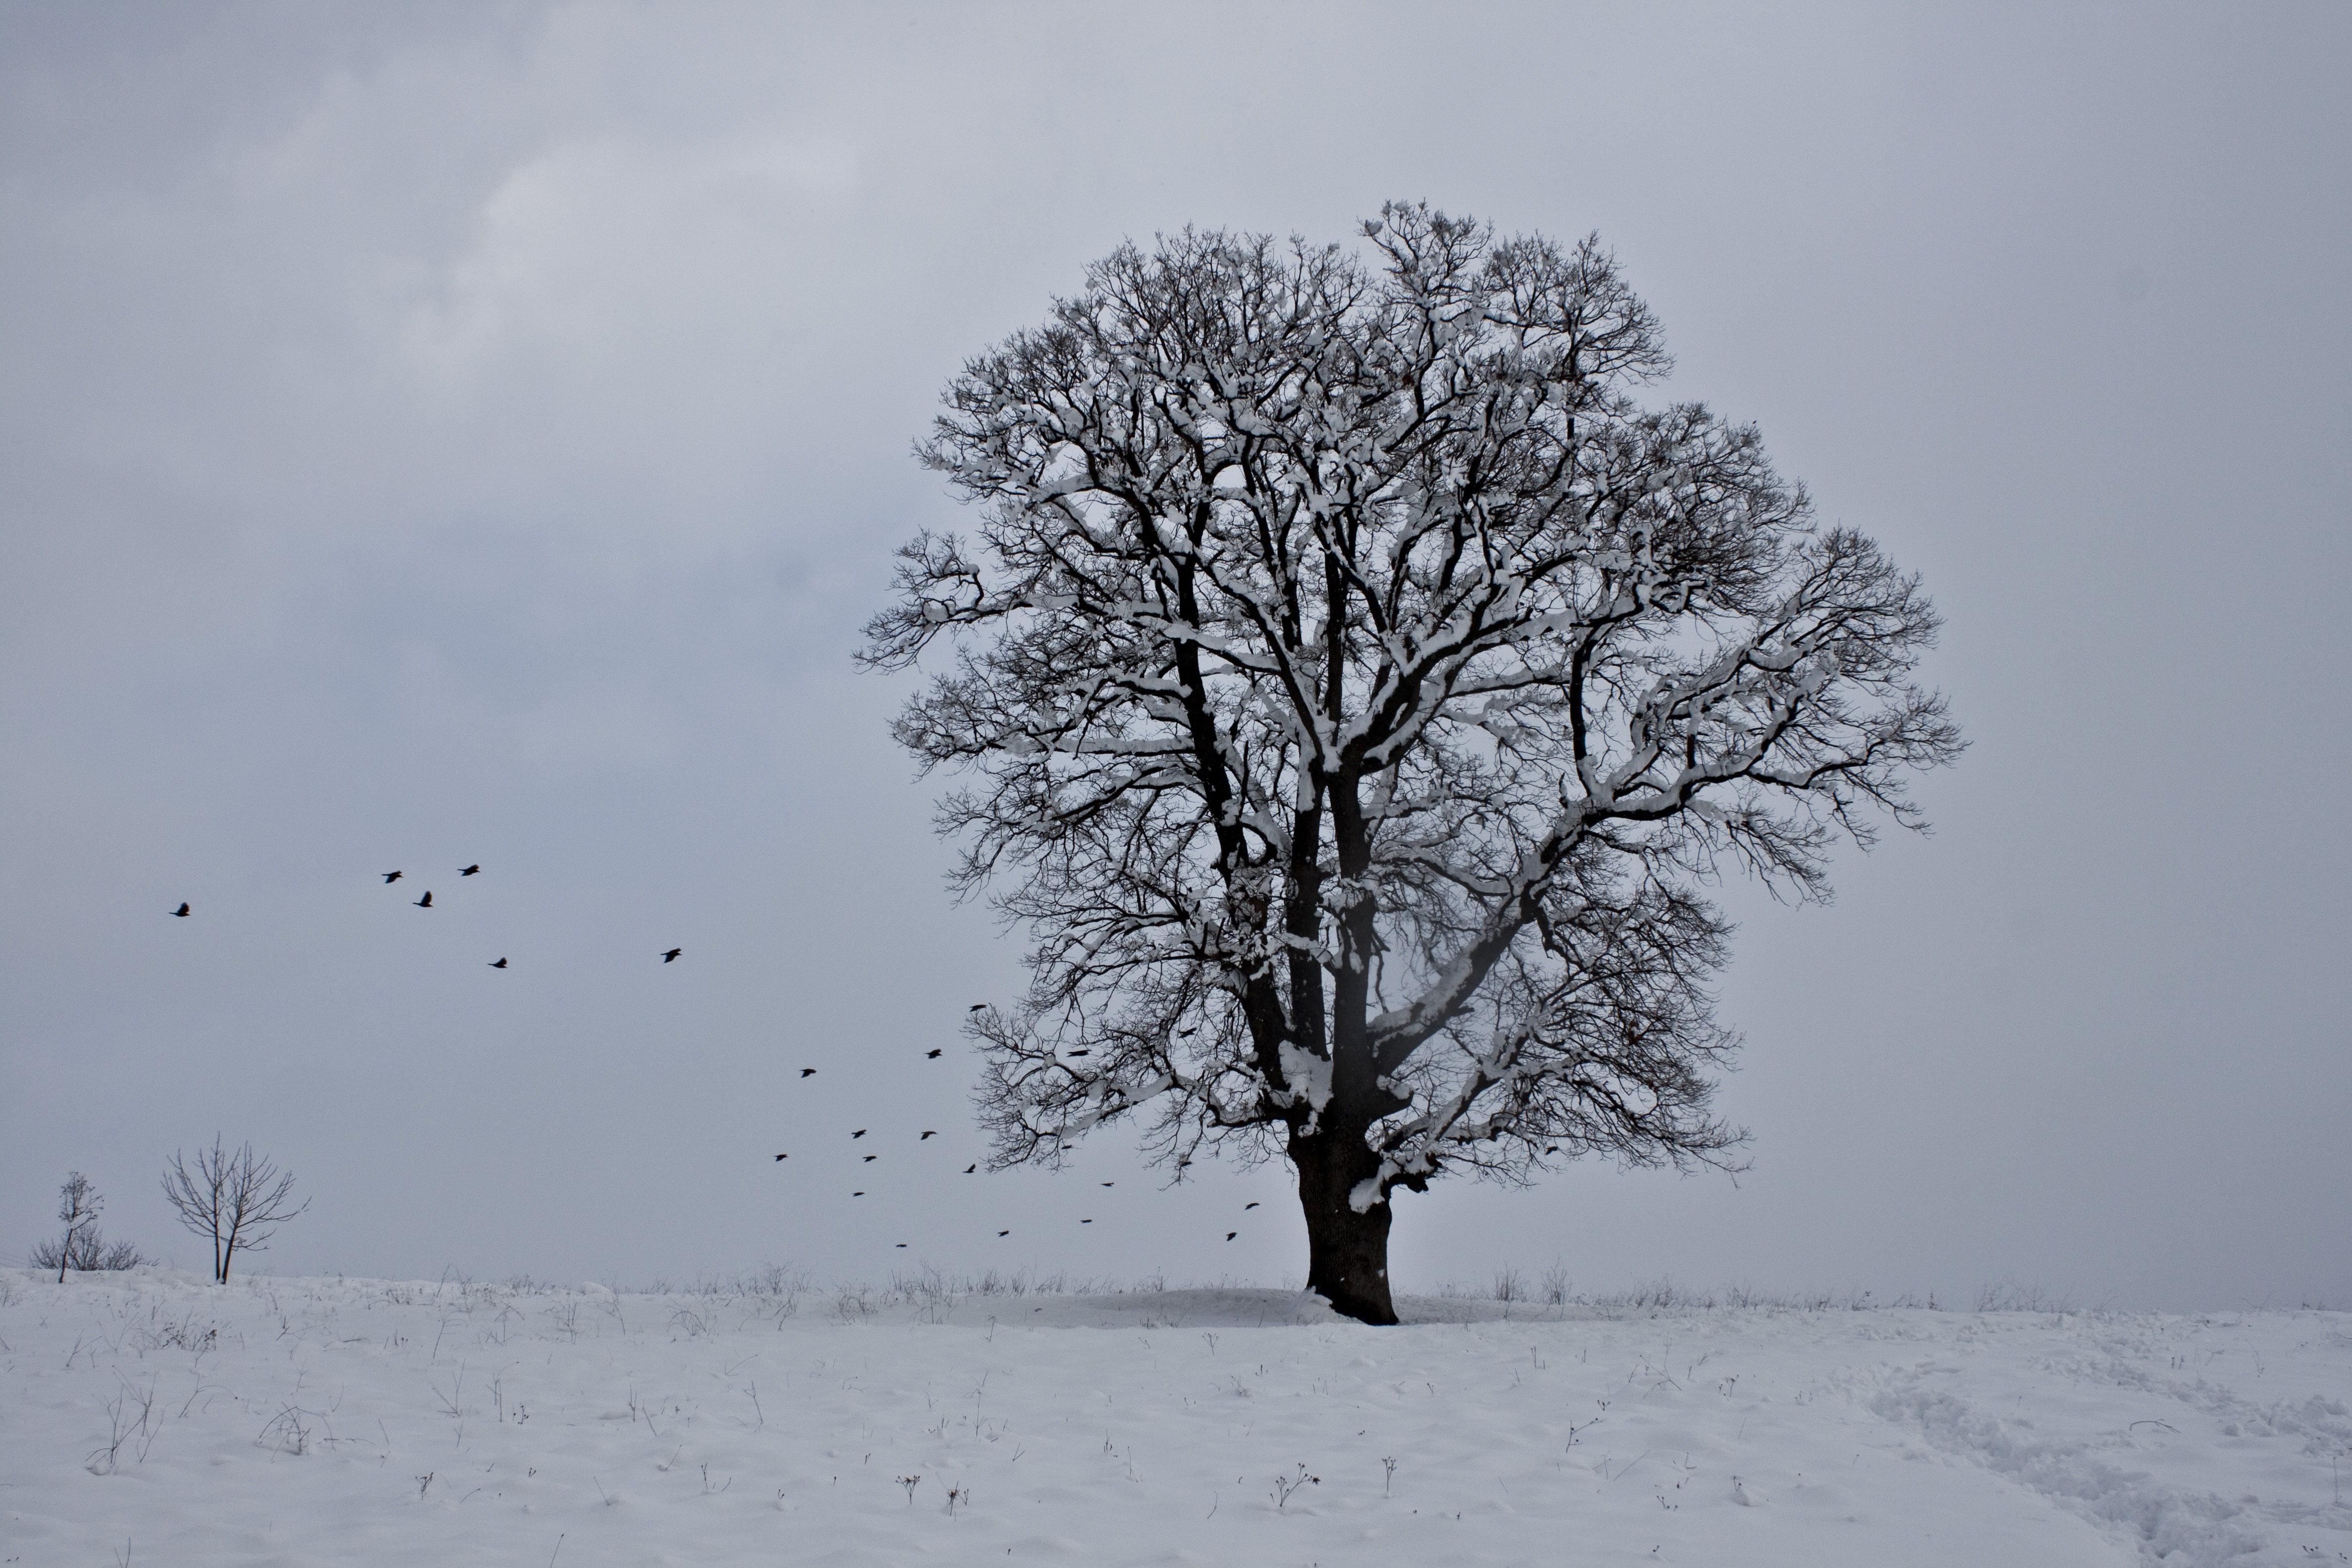
landscape, tree, nature, branch, snow, winter, bird, black and white, plant, frost, weather, monochrome, season, turkey, freezing, snow landscape, atmospheric phenomenon, woody plant